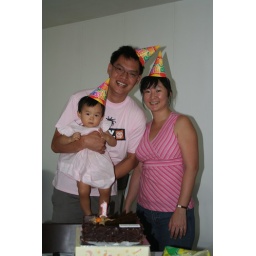
Erin looks like she's standing in her cake